Well of Souls

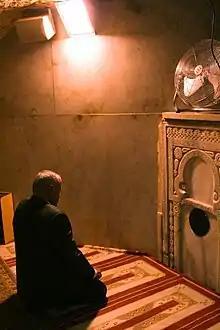
A man prays towards the of Suleiman in the chamber

The entrance to the cave is at the southeast angle of the Foundation Stone, beside the southeast pier of the Dome of the Rock shrine. Here a set of 16 new marble steps descend through a cut passage thought to date to Crusader times. On the way down, bedrock masses project in towards the stair; the one to the right is called "the tongue". (According to legend, the Stone answered 'Caliph 'Umar I' when he addressed it.)